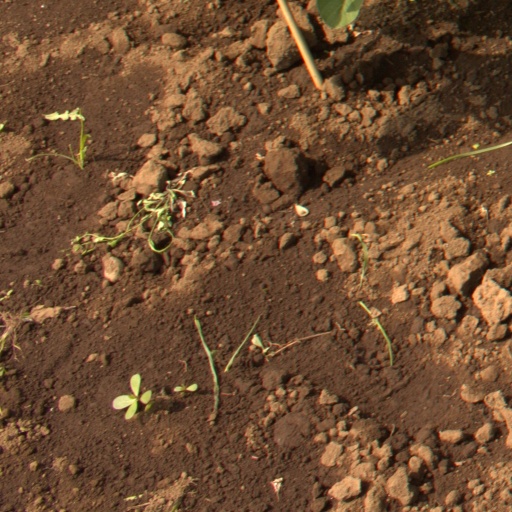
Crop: soybean